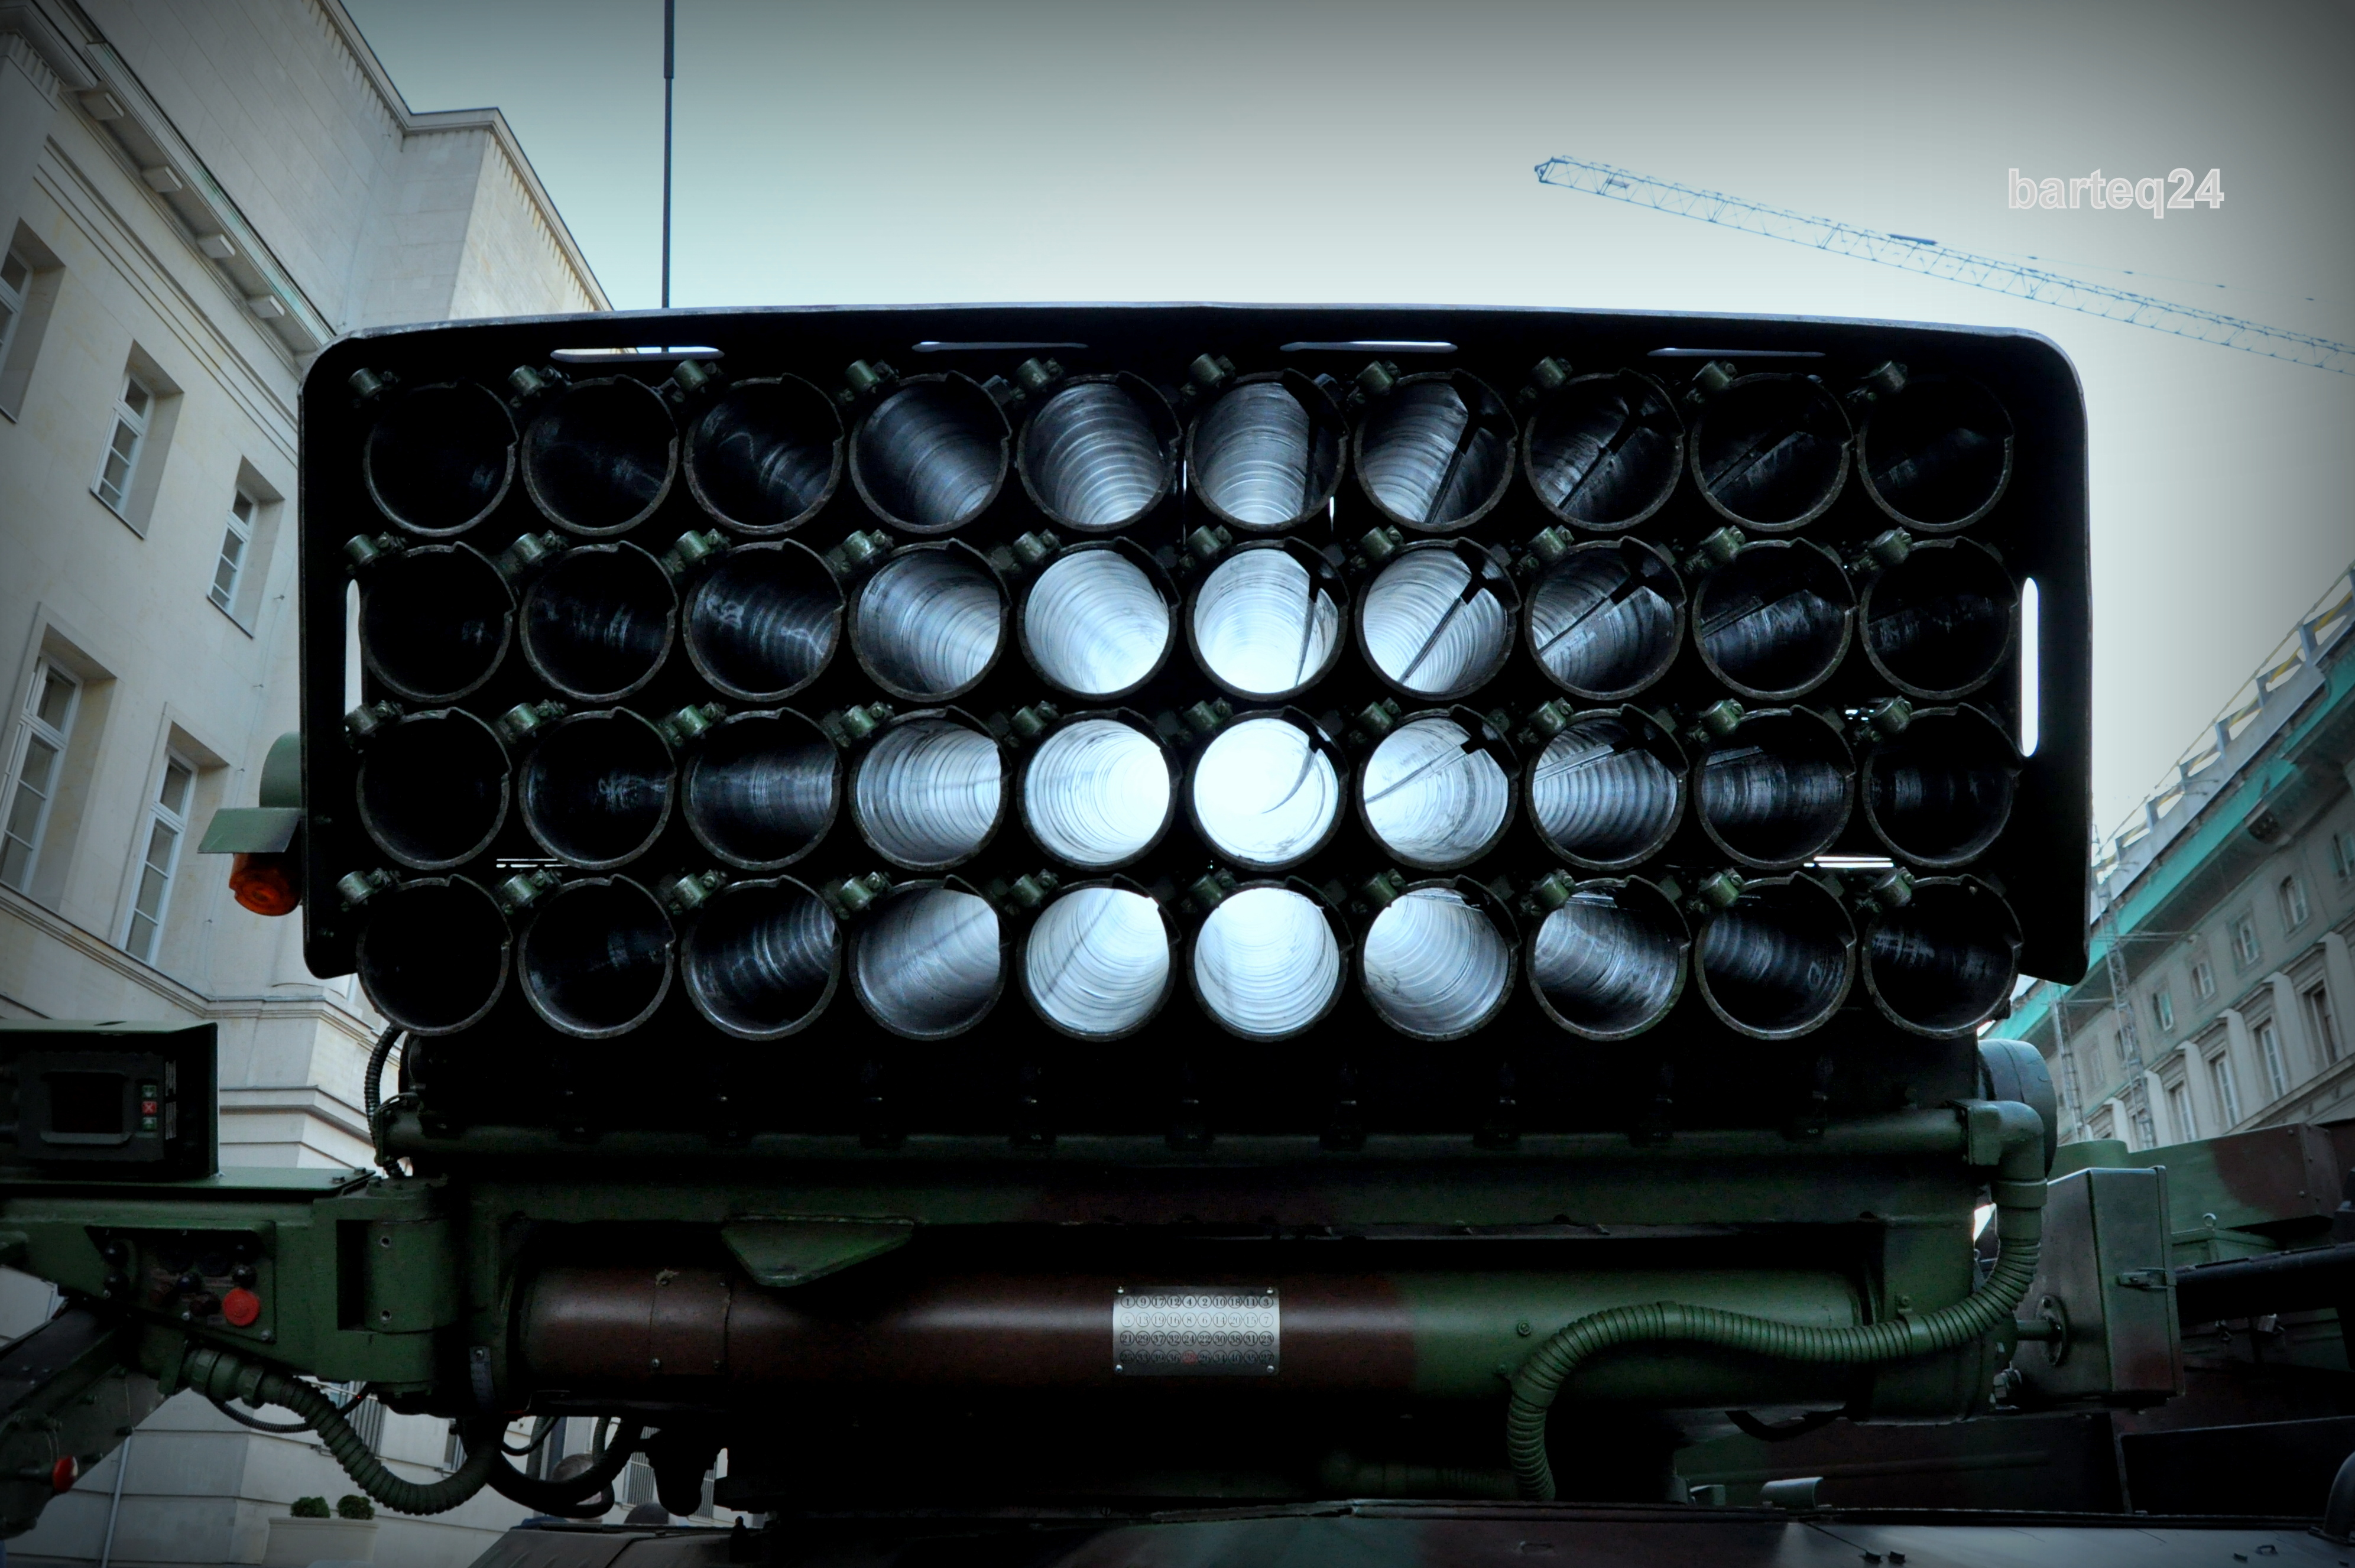
light, transport, europe, vehicle, industry, lighting, poland, europa, polska, warsaw, warszawa, mazovia, mazowsze, polisharmy, screenshot, rocketlauncher, langusta, hutastalowawola, wr40langusta, display device